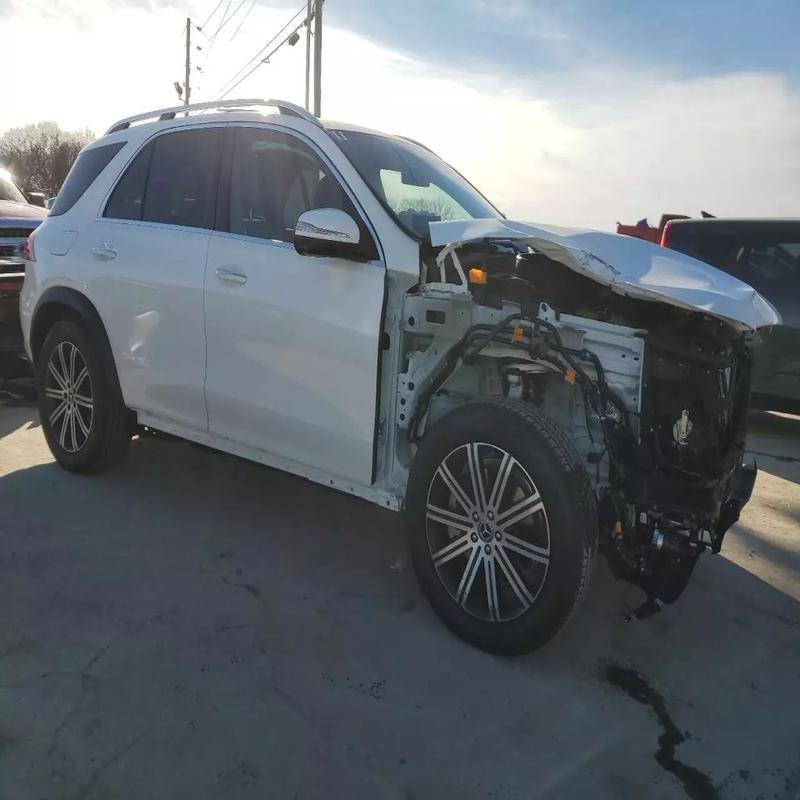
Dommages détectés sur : pare-choc avant, feu avant droit, capot, aile avant droite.
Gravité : majeur